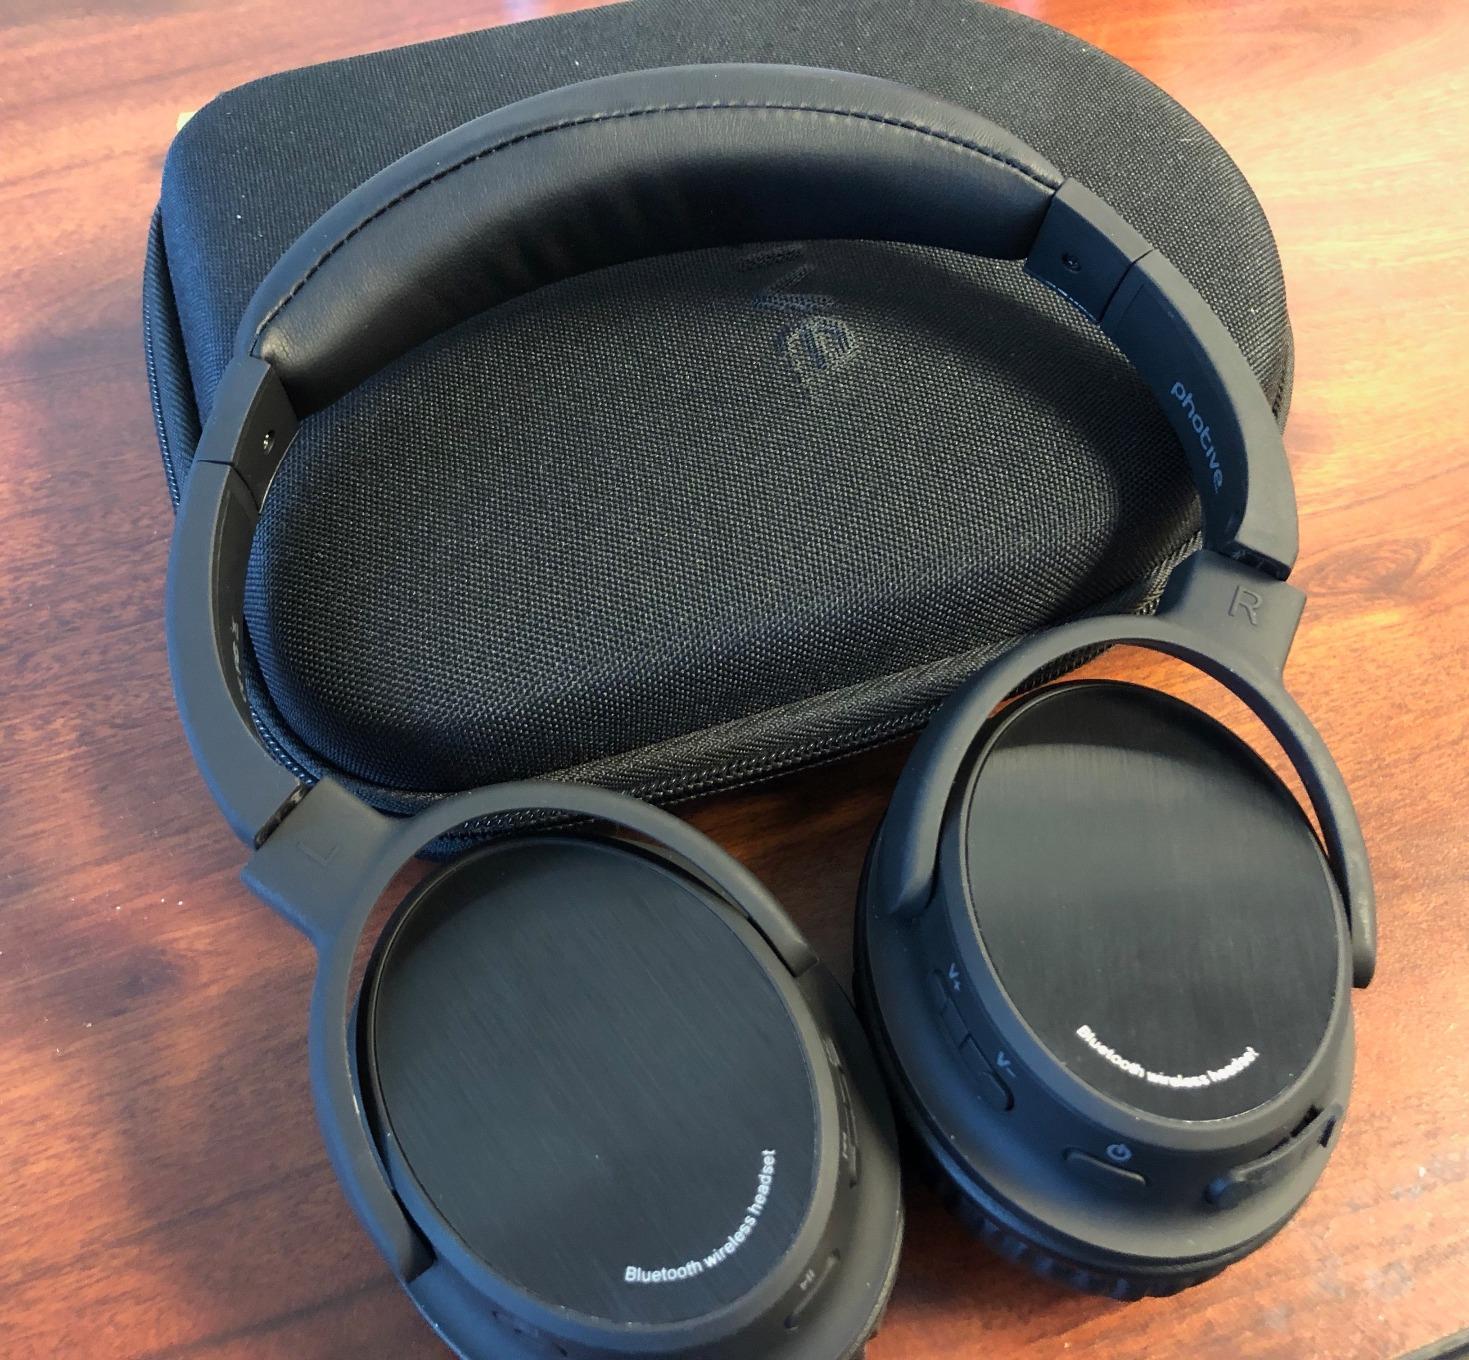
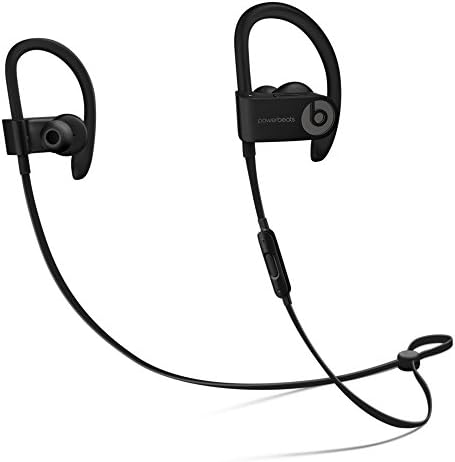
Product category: headphones
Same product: no